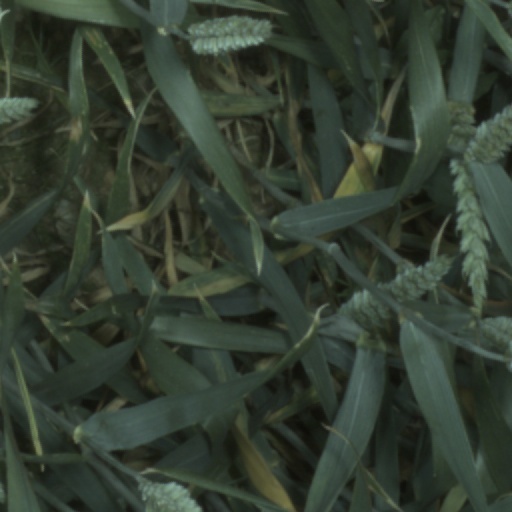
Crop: wheat